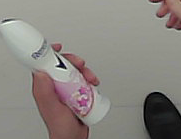
Product: rexona_spray